Rosina Brandram

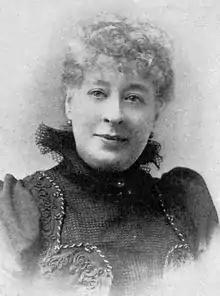
Rosina Brandram, from an advertisement for "The Emerald Isle" in "The Sketch", 1901

Rosina Brandram (2 July 1845 – 28 February 1907) was an English opera singer and actress primarily known for creating many of the contralto roles in the Savoy operas with the D'Oyly Carte Opera Company.